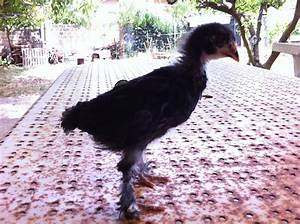
Label: chicken